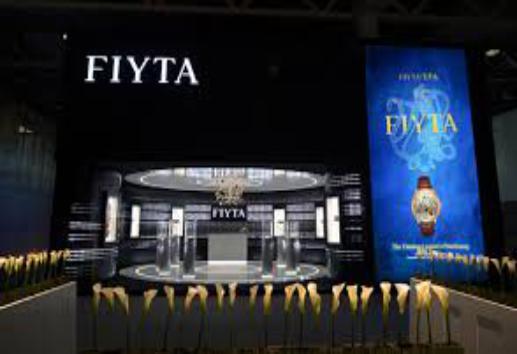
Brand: fiyta
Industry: Electronic